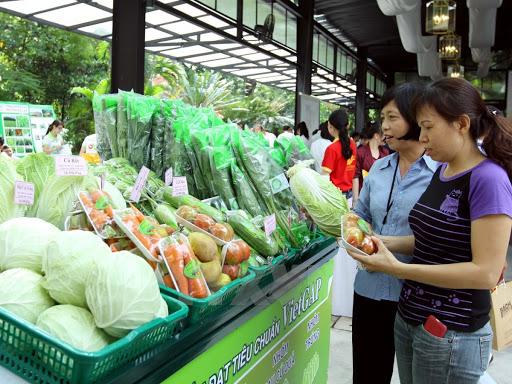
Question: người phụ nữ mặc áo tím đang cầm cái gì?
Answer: đang cầm cà chua